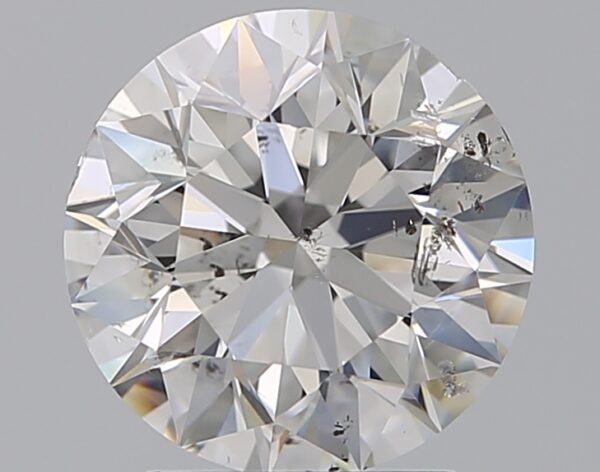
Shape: round
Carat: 2
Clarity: SI2
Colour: E
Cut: VG
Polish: EX
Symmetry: EX
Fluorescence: N
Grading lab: GIA
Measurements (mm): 7.96 x 8.01 x 5.06